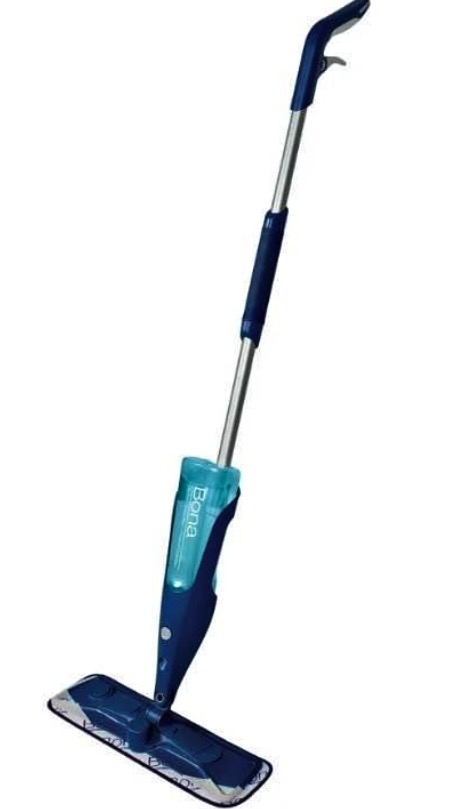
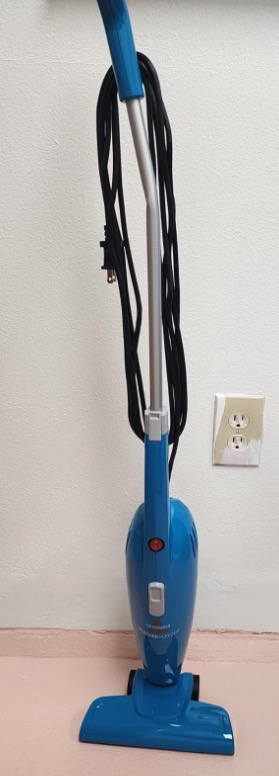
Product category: items_vacuum
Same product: no